VFA-81

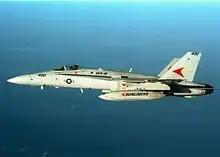
VFA-81 F/A-18C

In 2000, 2001 and 2002 VFA-81 made three deployments aboard to the Mediterranean Sea and the Persian Gulf. In 2004 VFA-81 made a single deployment aboard USS "John F. Kennedy".